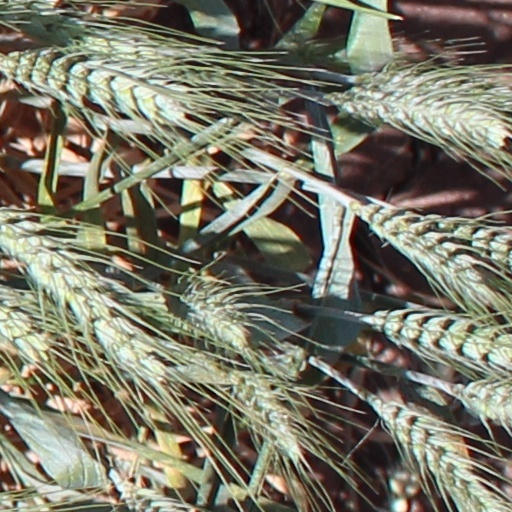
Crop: wheat